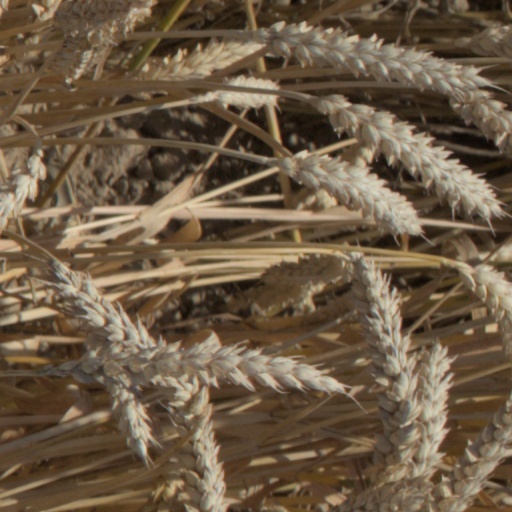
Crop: wheat